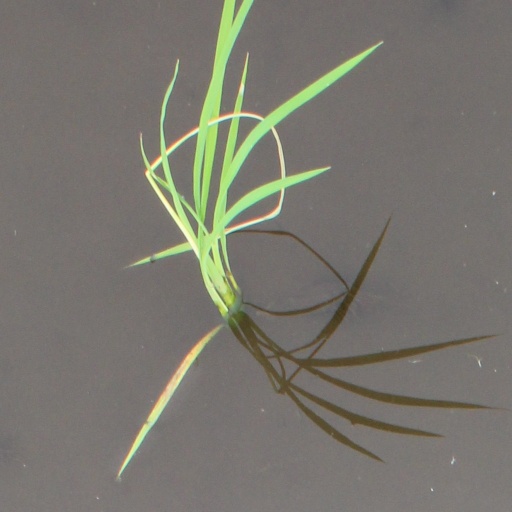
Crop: rice